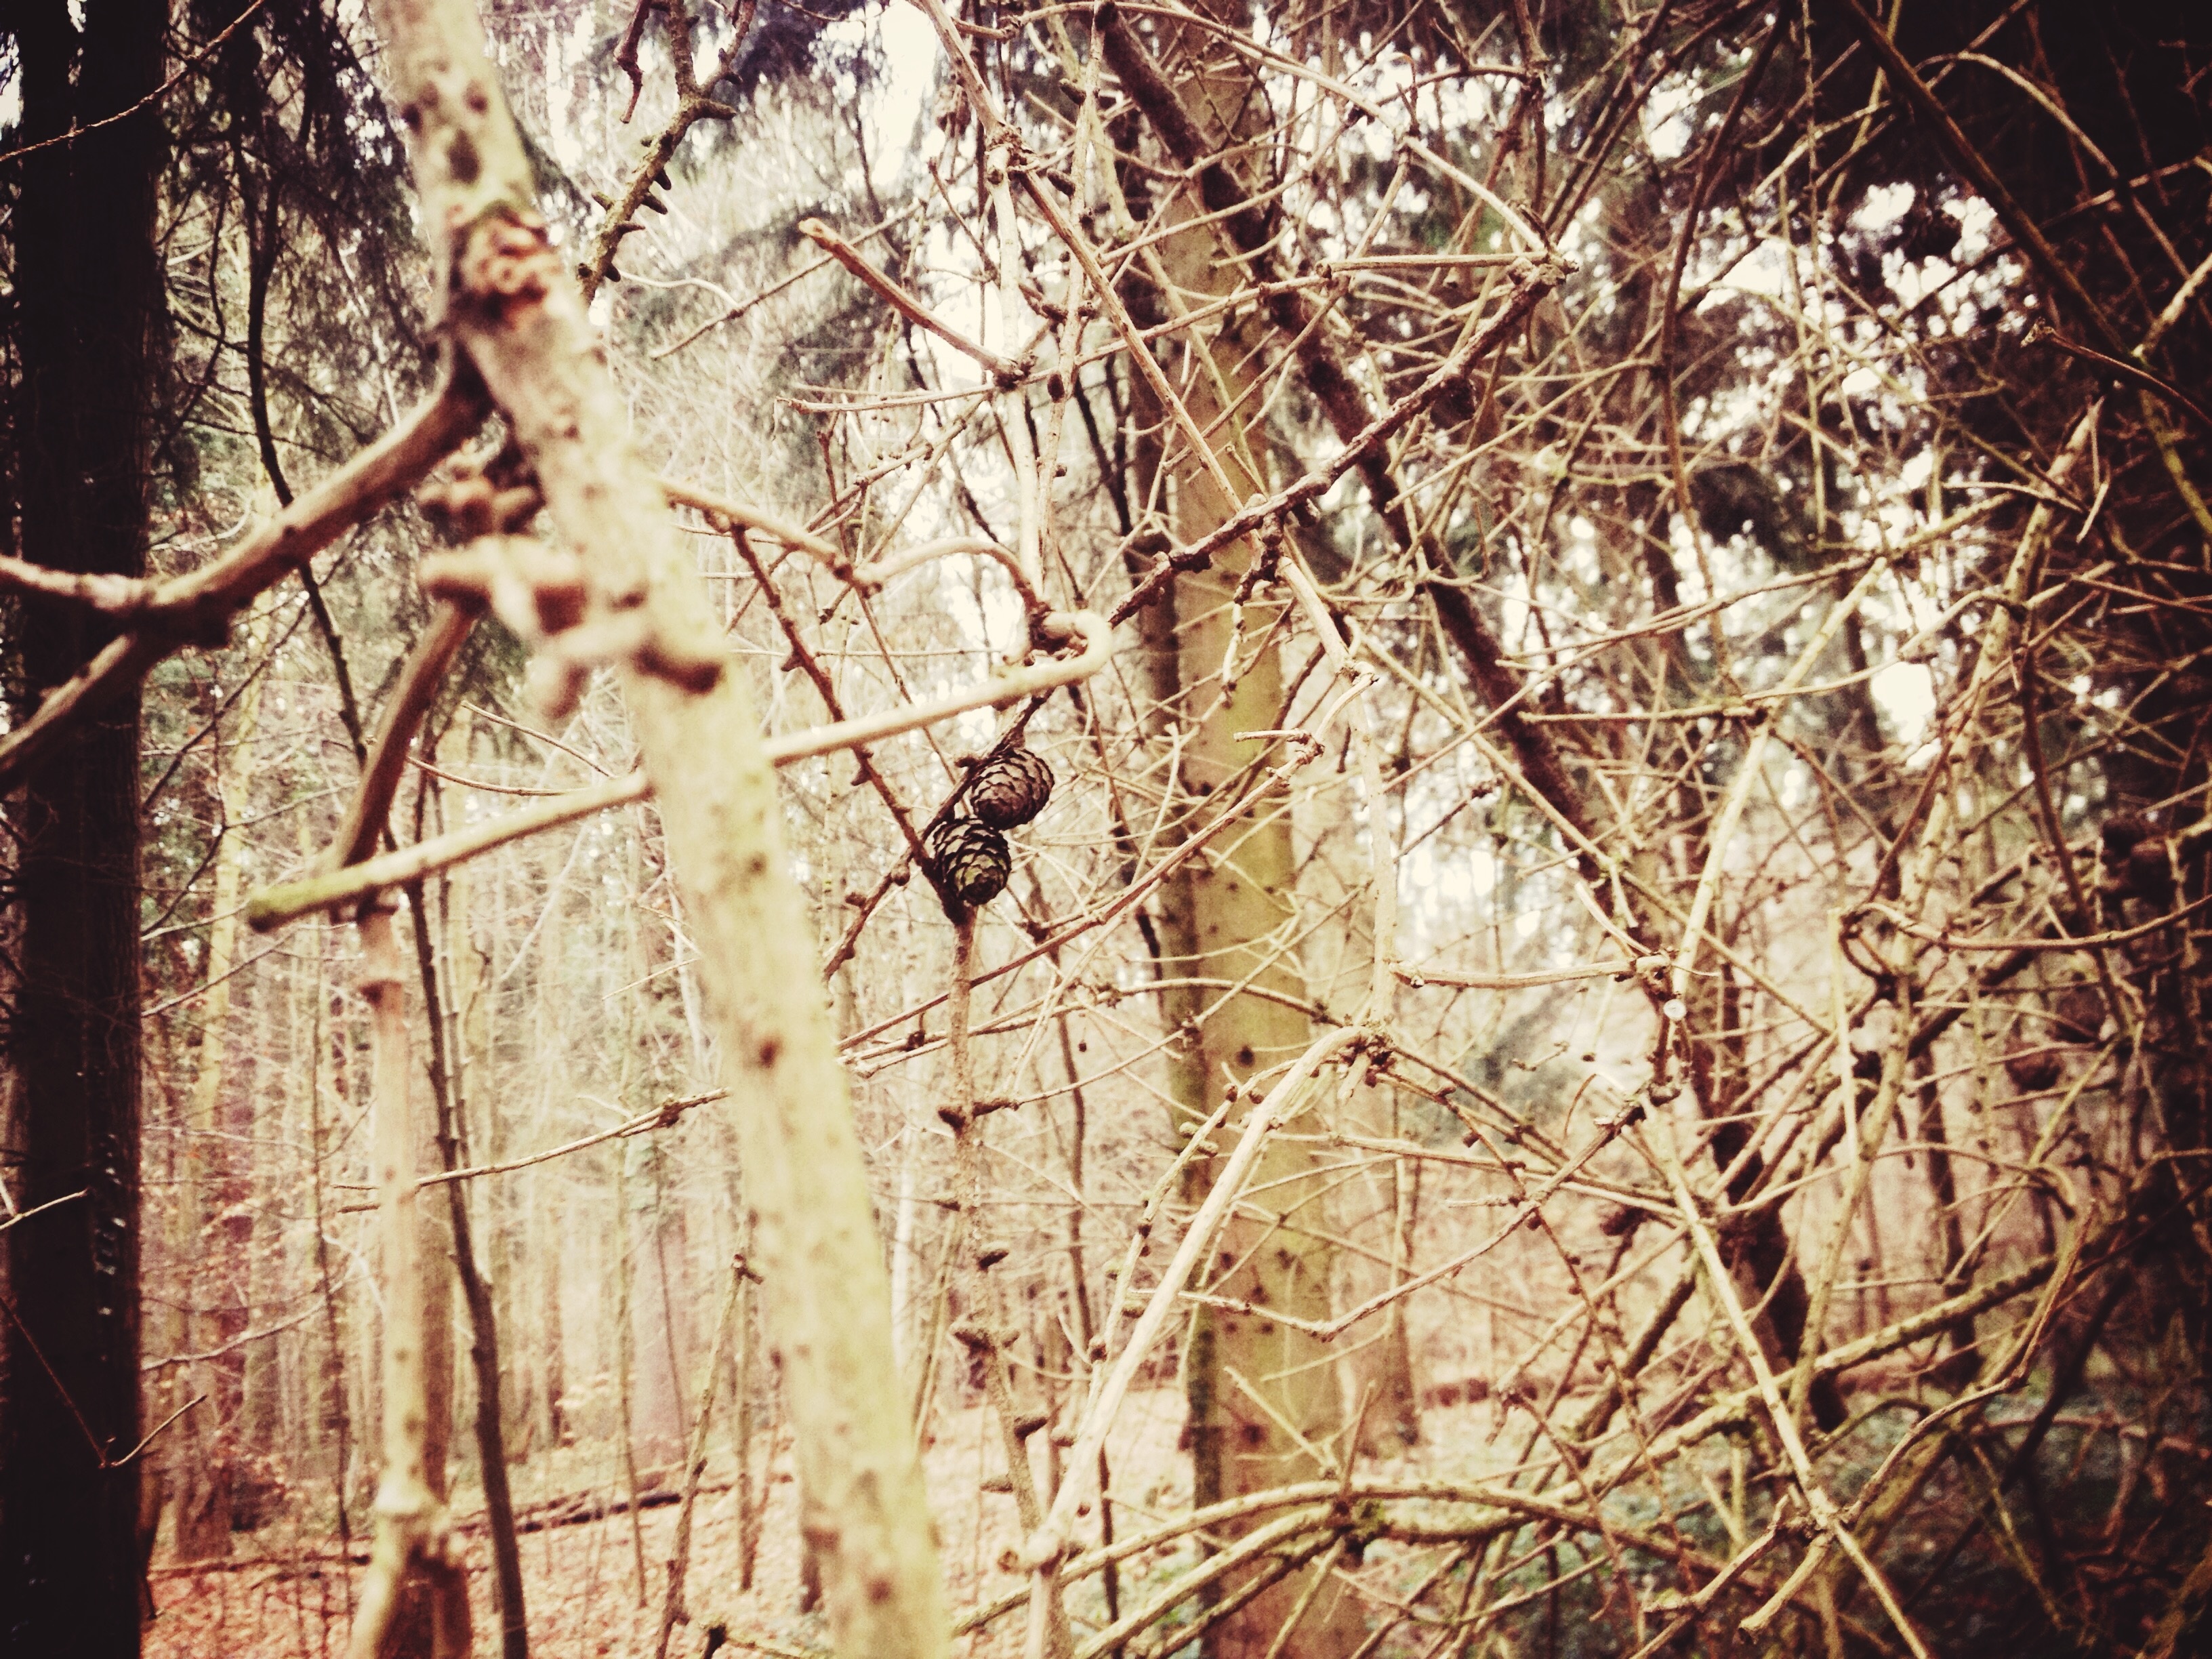
tree, forest, branch, winter, plant, sunlight, leaf, flower, trunk, pine, spring, autumn, brown, fir, flora, season, aesthetic, tap, photograph, pine cones, softwood, woody plant